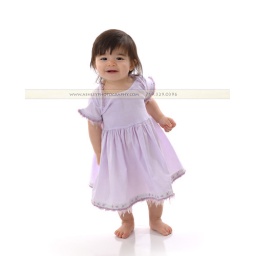
Toddler in lavender dress on white background.